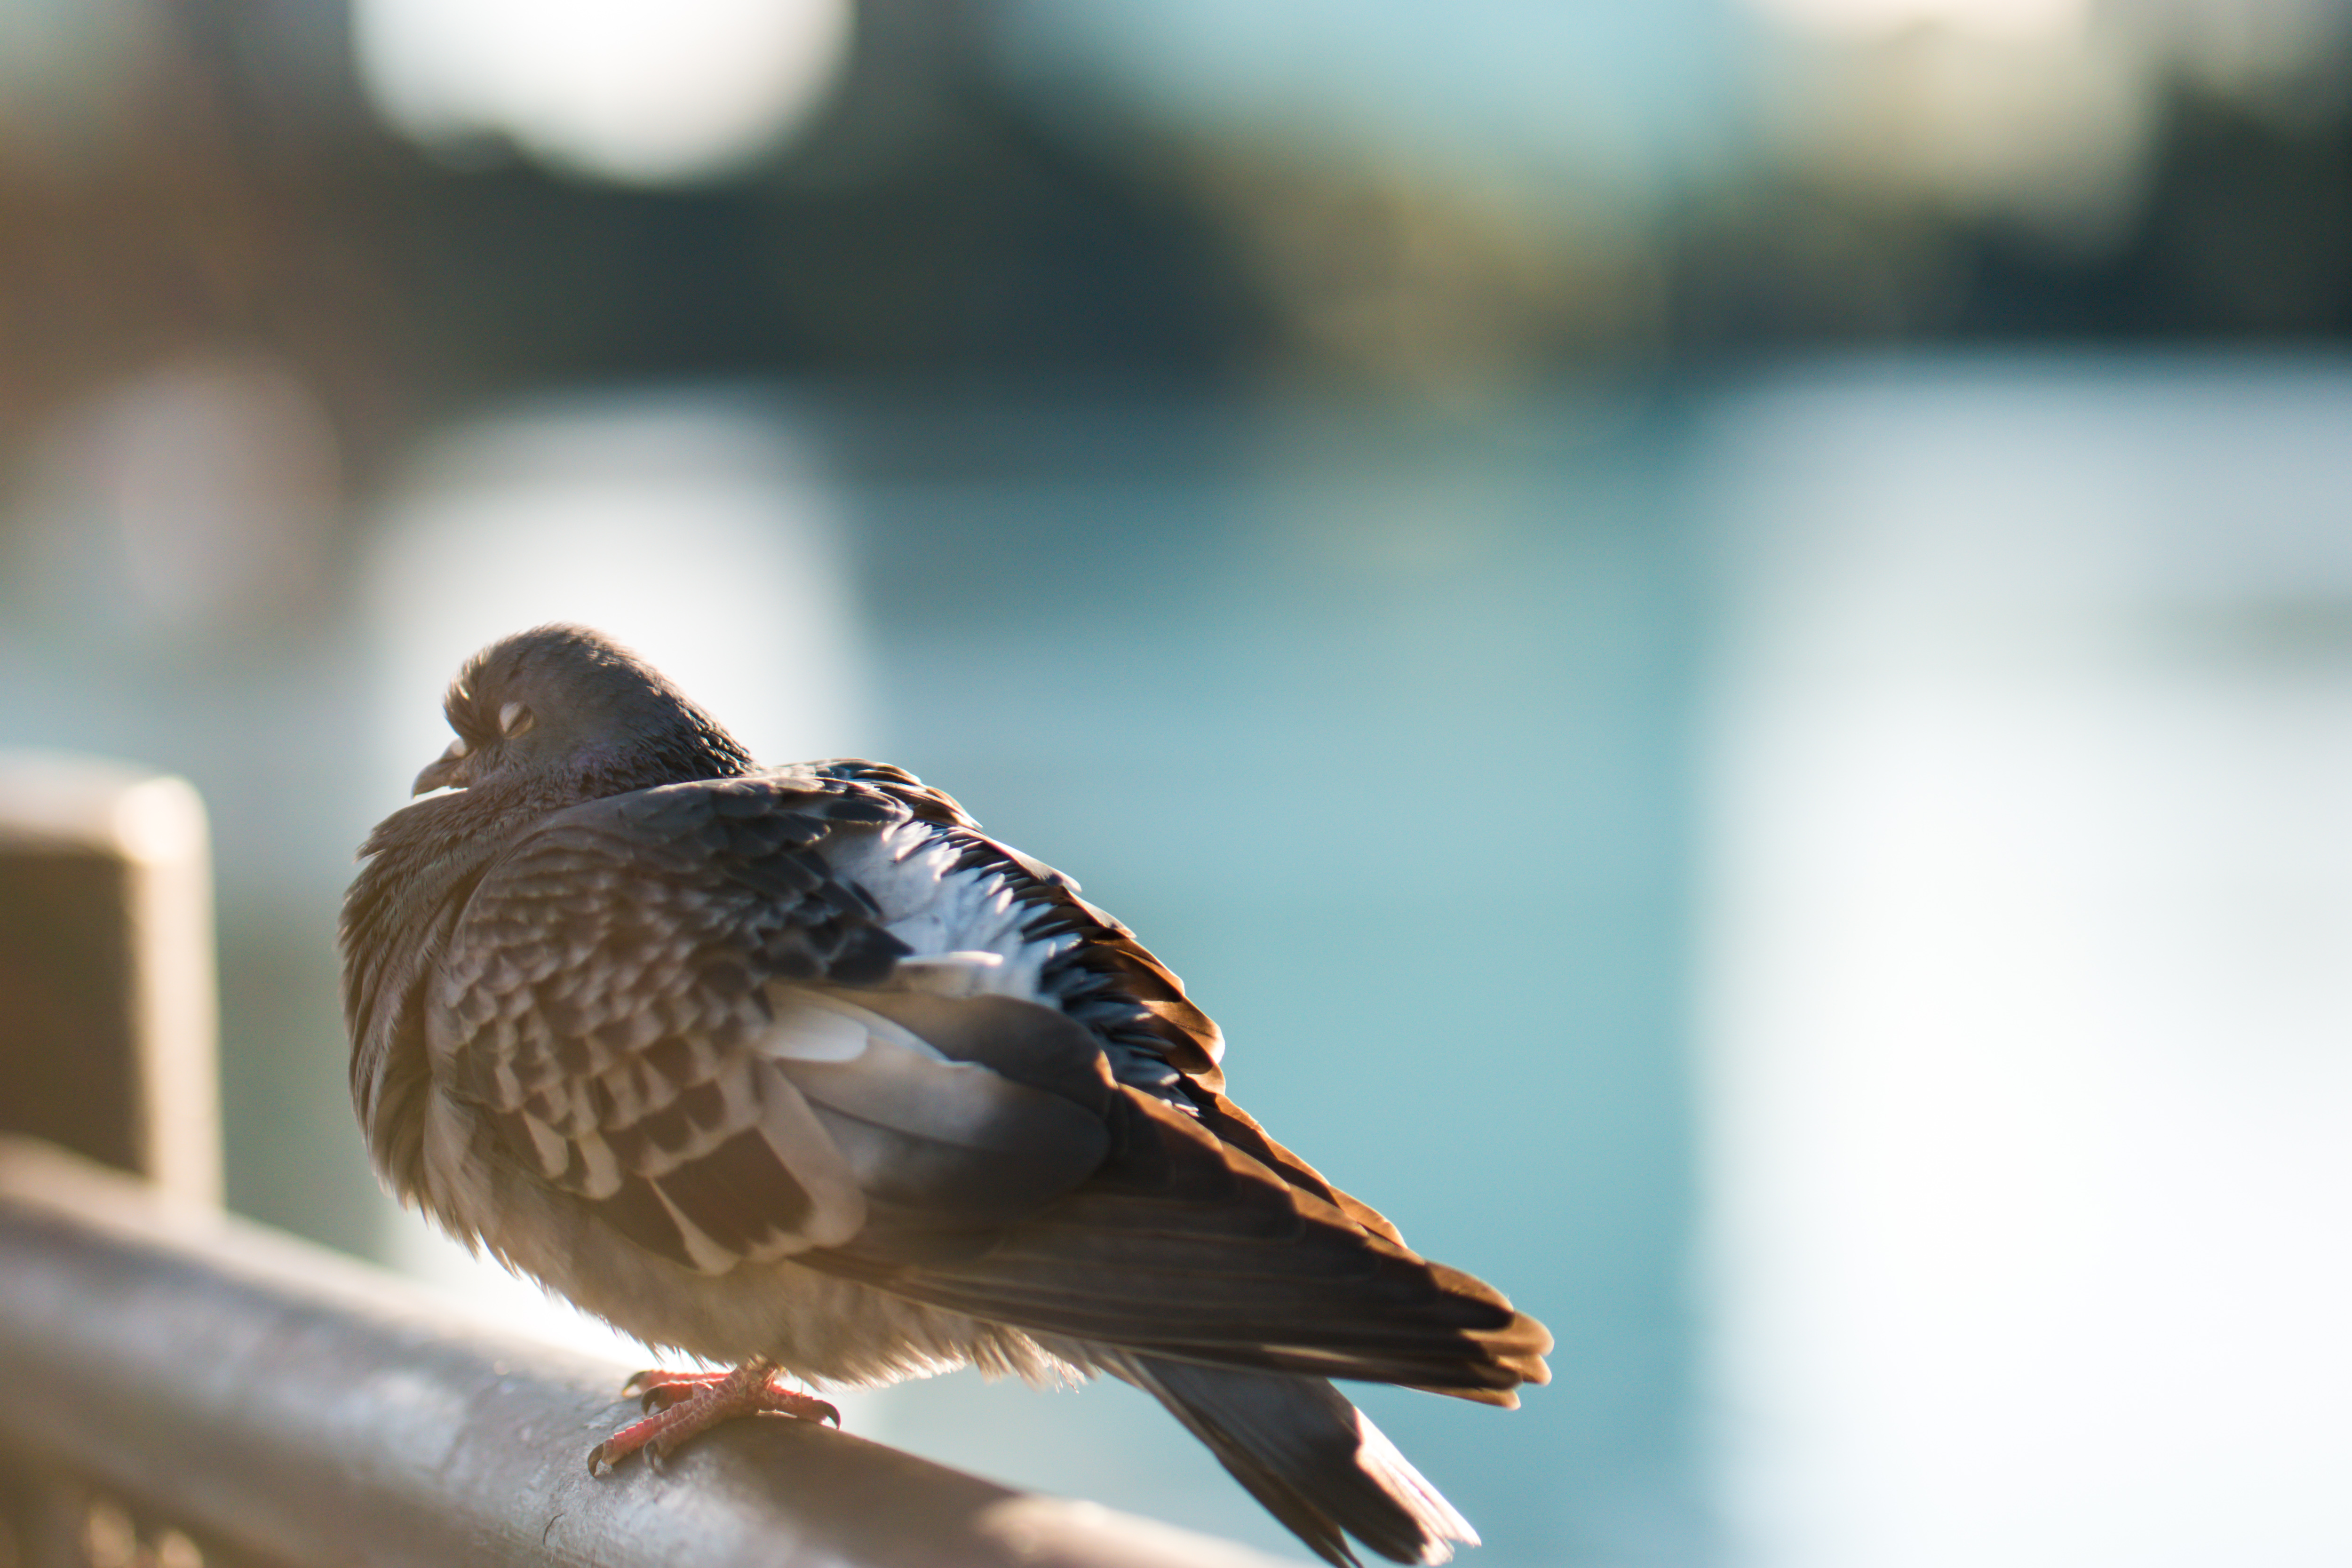
bird, wing, animal, wildlife, beak, fauna, plumage, close up, pigeon, duck, feathers, vertebrate, sparrow, water bird, perched, macro photography, perching bird